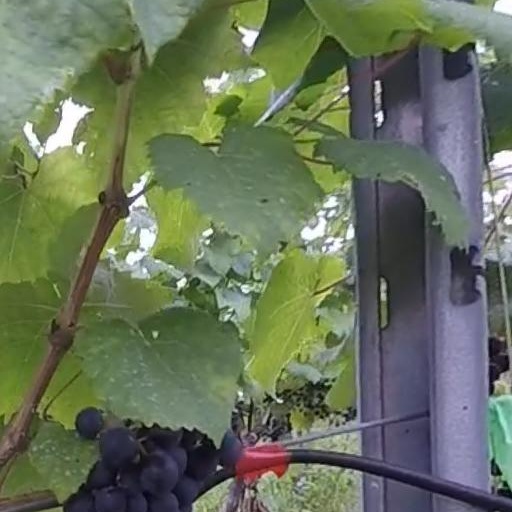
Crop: grape